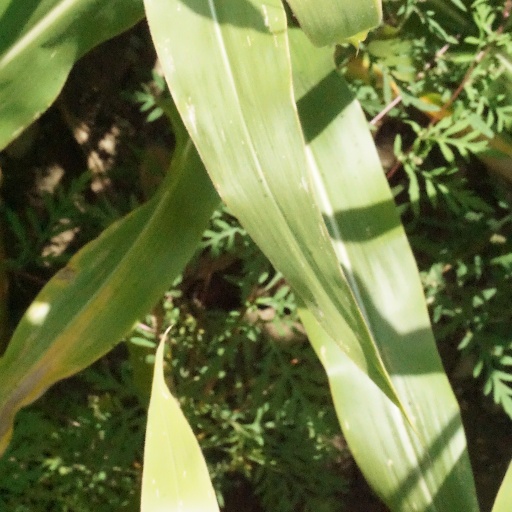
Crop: maize; corn